Z-Ligand

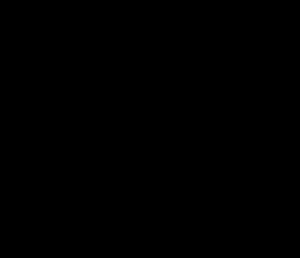
Bonding motifs for metal base-stabilized boron Z-ligands.

In addition to the geometry changes involved in the dative bonding from the metal to the Z-ligand complex, the bond itself can differ greatly depending on the type of buttresses involved. Typical boron-boron bonds are around 1.59 Å. However, due to the dative bond character, the metal-boron bond distance can vary greatly depending on the bonding motif, as well as the various ligands attached to the metal. The boride and borylene motifs tend to have the shortest bonds, typically from 2.00 to 2.15 Å. Boryl complexes have metal-boron bond distances from 2.45 to 2.52 Å, and borane complexes have the largest range of metal-boron bond distances, 2.07-2.91 Å. In addition, for the metal base-stabilized borane complexes, the L-ligand that donates to the metal center plays an important role in the metal-boron bond length. Typically, the donor buttresses with sulfur and nitrogen donor ligands have metal-boron bond lengths of 2.05-2.25 Å, and donor buttresses with phosphorus donor ligands have metal-boron bond lengths of 2.17-2.91 Å.